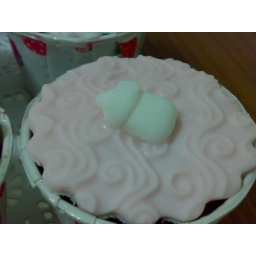
Love this white milk bottle. I had wanted the bottle cover in another colour but didn't have the time!